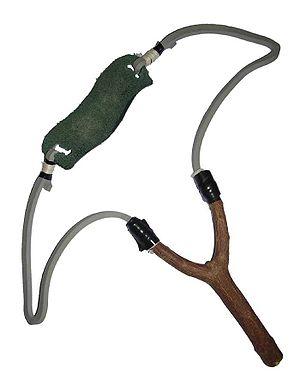
Un lance-pierre est une arme de trait constituée d’un manche supportant deux branches en Y sur lesquelles s’attachent des bandes élastiques reliées à une bande souple. Pour l’utiliser, un projectile est placé sur la bande de cuir et maintenu par le pincement de deux doigts ; l’élastique est alors tendu en éloignant le bras qui tient le manche ; le tir est déclenché en relâchant la pression des doigts sur le projectile, qui est envoyé au loin sur la cible visée.